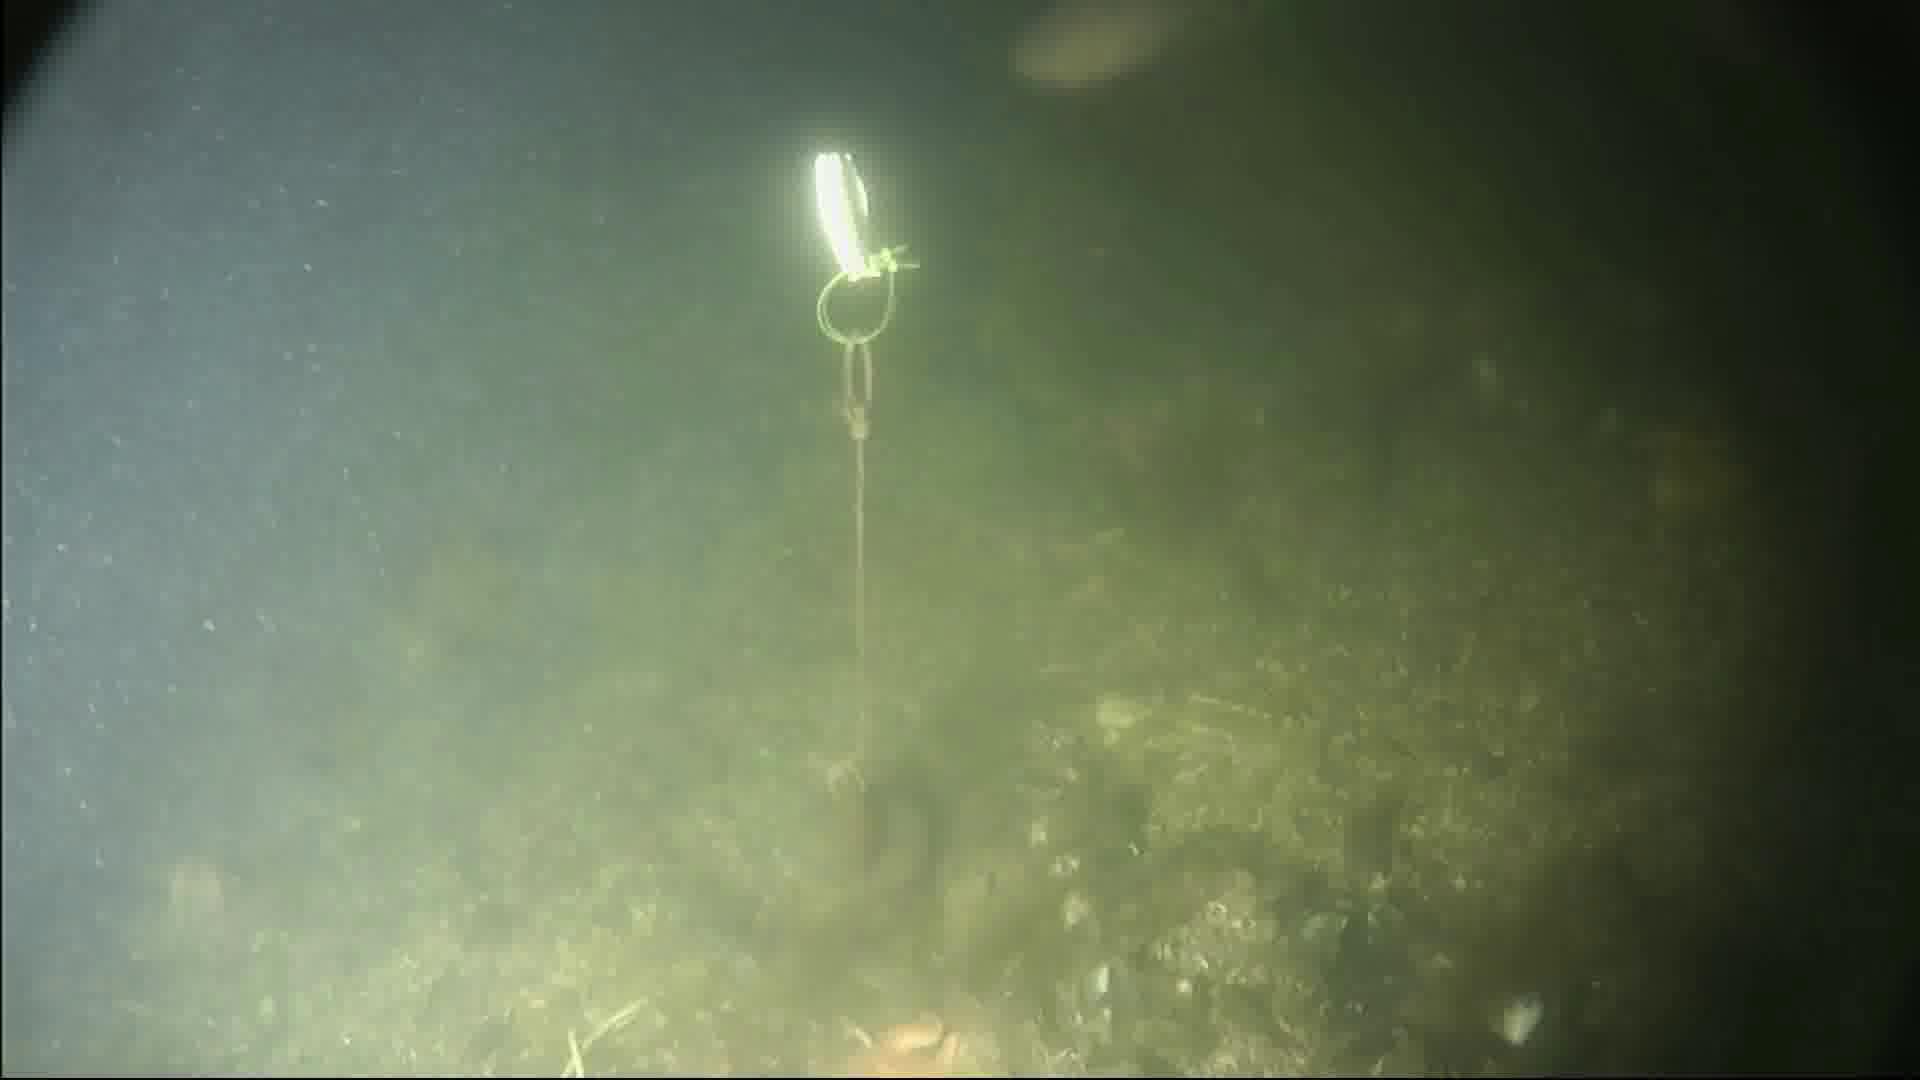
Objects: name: fish
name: crab
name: starfish